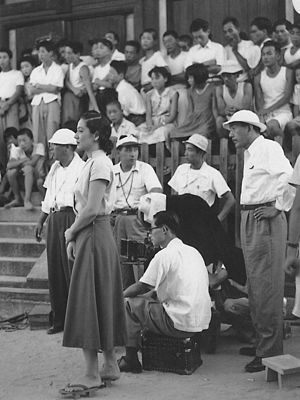
Yasujirō Ozu / Biografi og karriere / Karriere
Setsuko Hara og Yasujiro Ozu på optagelserne til Tokyo Story
Yasujirō Ozu var en prominent japansk filminstruktør og manuskriptforfatter.